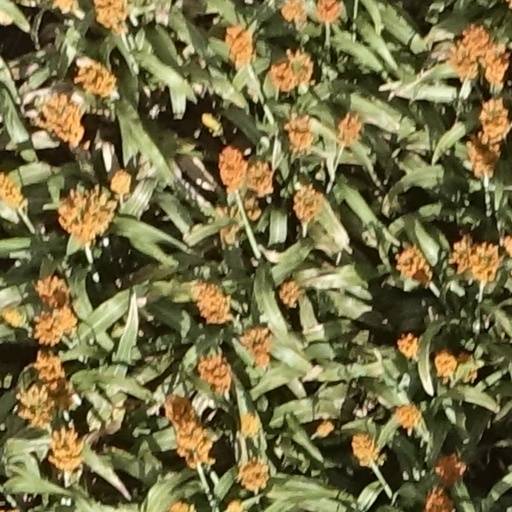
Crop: sorghum